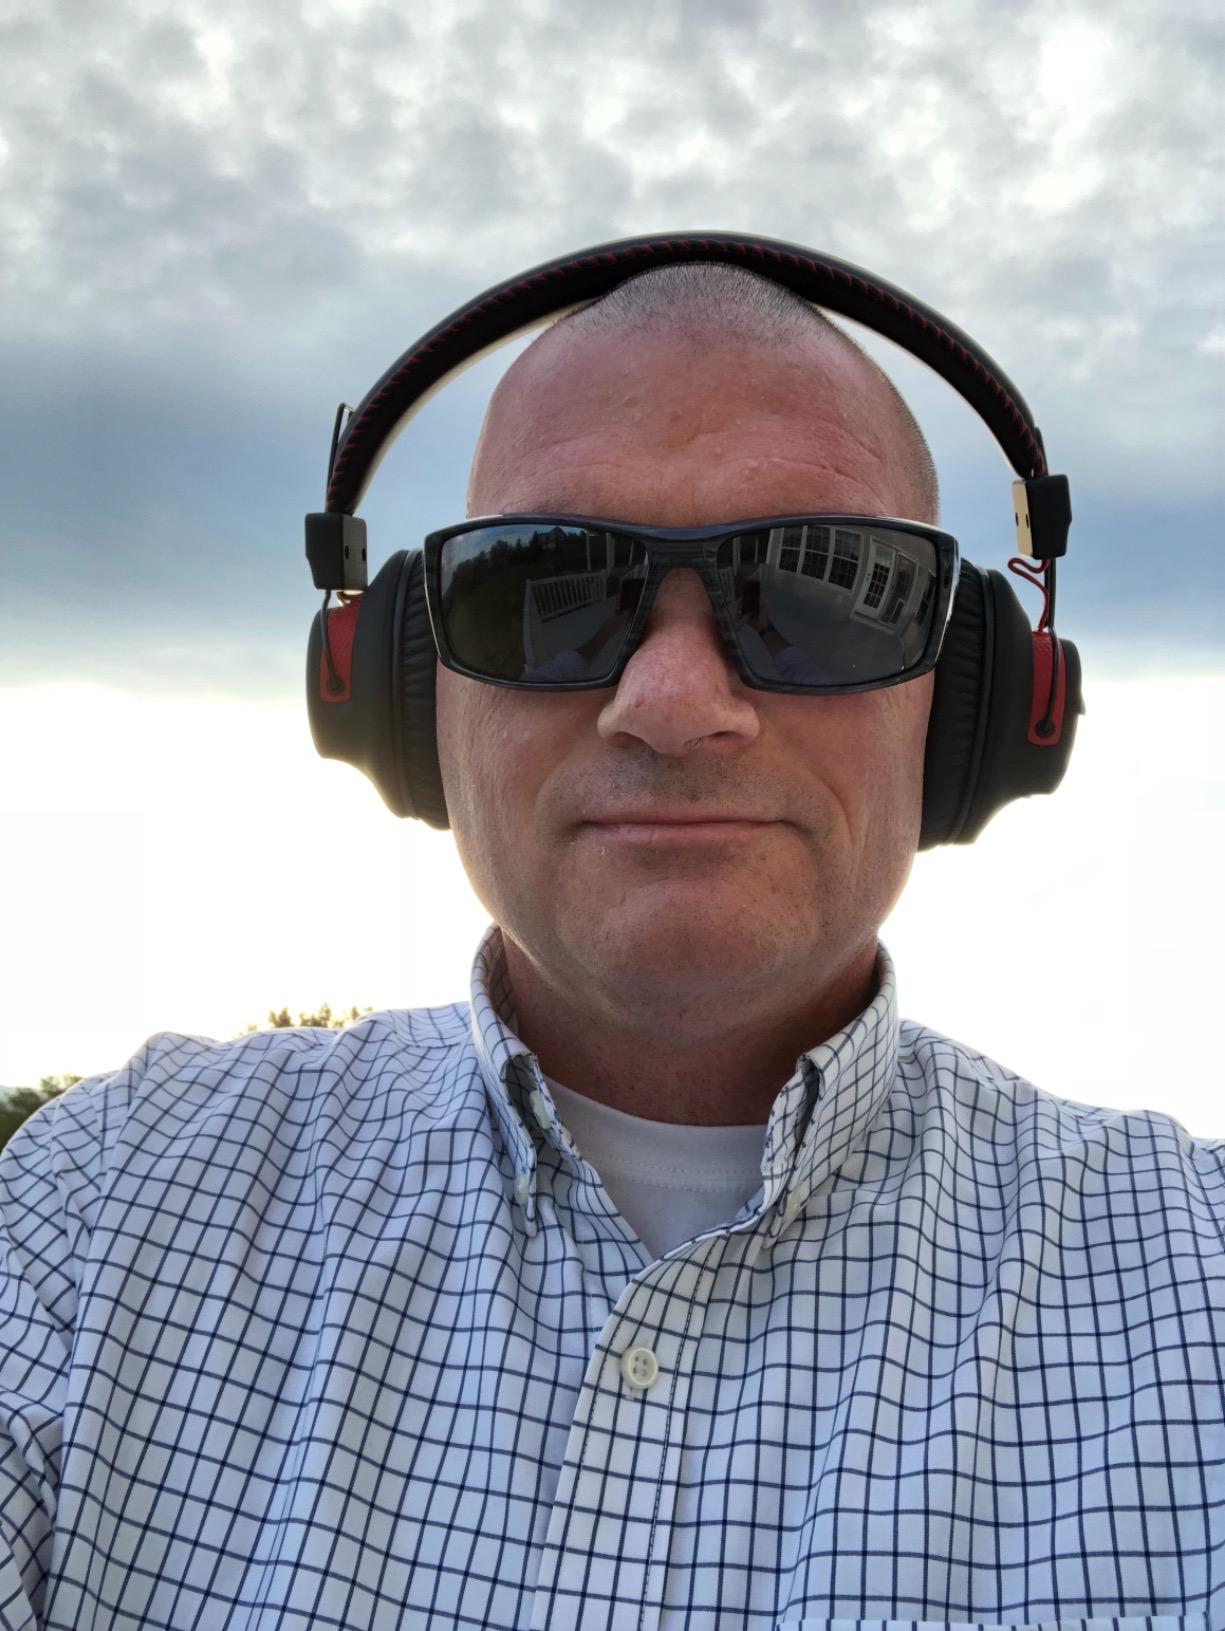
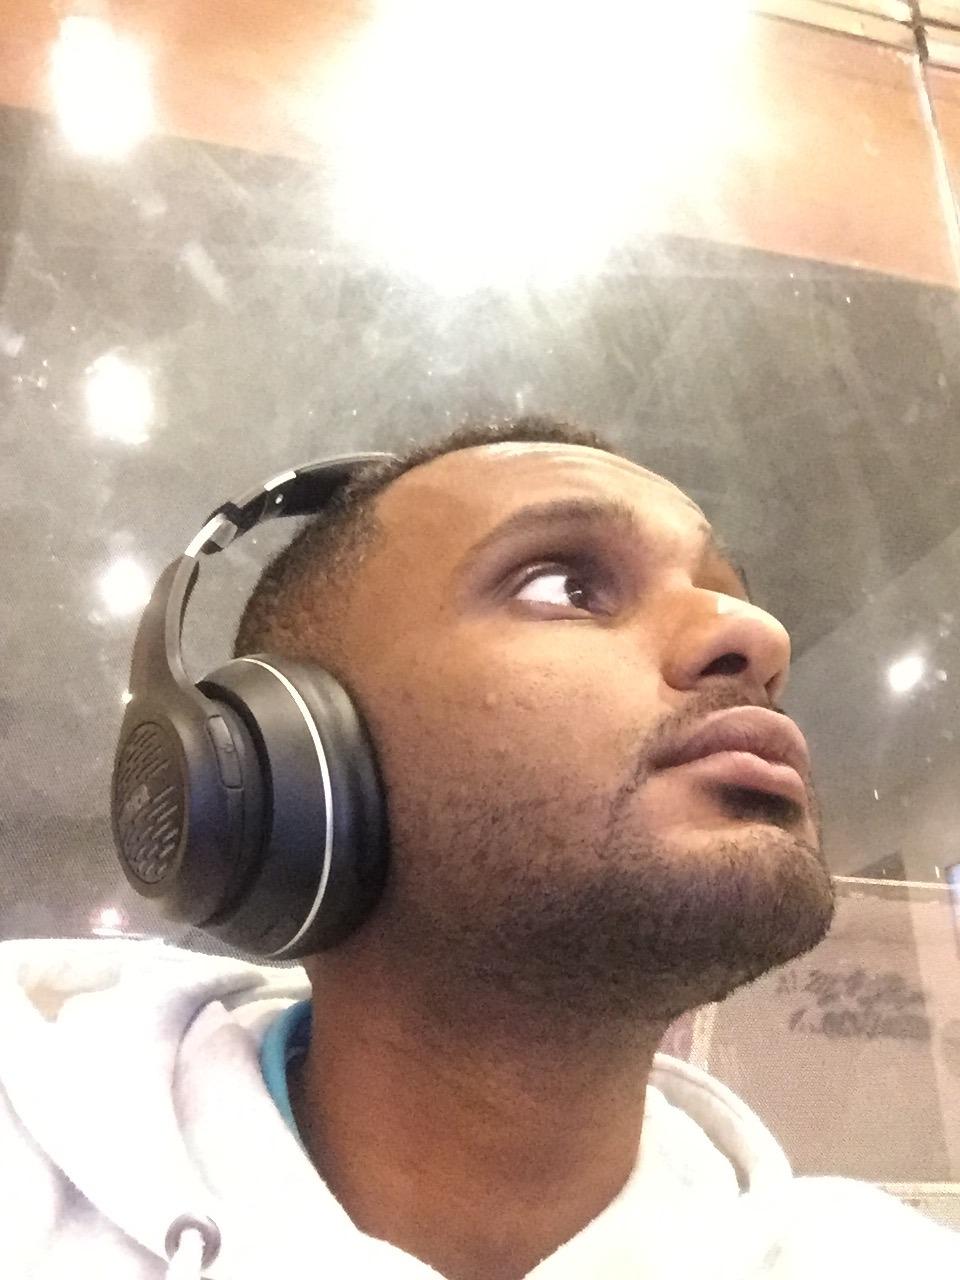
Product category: headphones
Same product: no